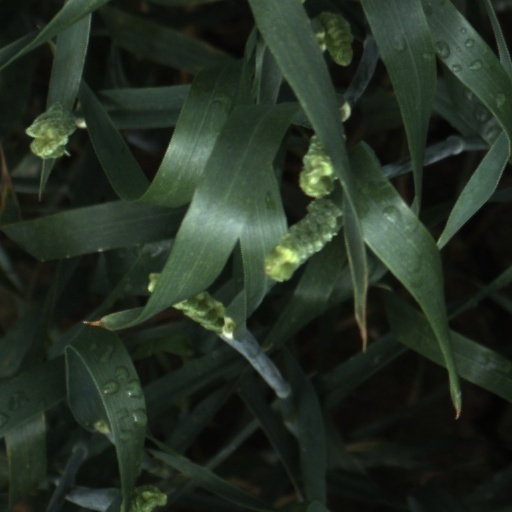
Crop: wheat